Time of Fear

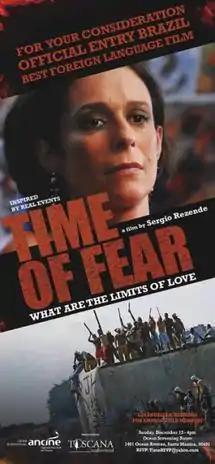
A poster with the film's international title: "Time of Fear"

Time of Fear is a 2009 Brazilian thriller film directed and written by Sérgio Rezende. It depicts the May 2006 riots perpetuated by the Primeiro Comando da Capital (PCC) criminal organization in the state of São Paulo. The Ministry of Culture submitted it for consideration of the Academy of Motion Picture Arts and Sciences for the 82nd Best Foreign Language Film Oscar, but was not nominated. The Film won the Crystal Lens Award for Best Feature Film at the 2nd Brazilian Film Festival of London.